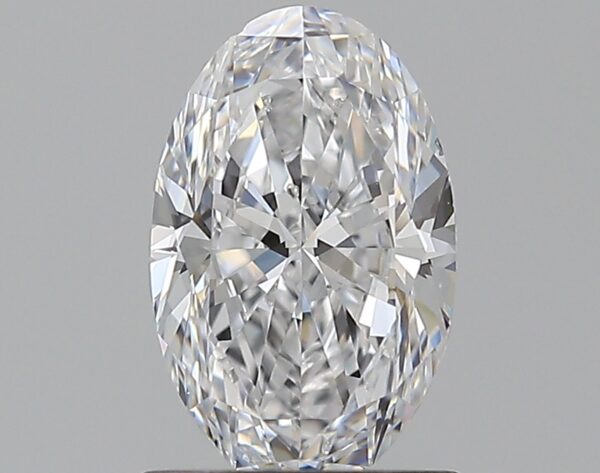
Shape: oval
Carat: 1
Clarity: SI1
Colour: D
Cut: EX
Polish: EX
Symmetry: VG
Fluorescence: N
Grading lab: GIA
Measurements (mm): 8.31 x 5.24 x 3.32